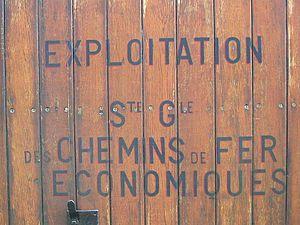
Avec 426 kilomètres de ligne à l'écartement métrique, le Réseau Breton était l'un des plus importants réseaux ferroviaires secondaires de France. Il a été construit à la fin du XIXᵉ siècle et au début du XXᵉ siècle pour desservir le centre de la Bretagne. Il était composé de cinq lignes déclarées d'intérêt général qui, à partir de Carhaix, centre du réseau, reliaient les villes de Paimpol, Morlaix, Camaret-sur-Mer, Rosporden et La Brohinière. Son exploitation a fait appel en particulier à de puissantes locomotives Mallet. Ce réseau a contribué au développement économique des communes du centre de la Bretagne jusqu'alors isolées p. 11, « Création du Réseau Breton ».